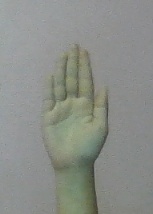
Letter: seen